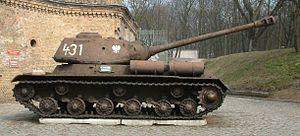
Le Iosif Staline est un char d'assaut soviétique de la Seconde Guerre mondiale. Il est connu sous ses initiales IS ou JS en Occident, « J » étant l'initiale de « Joseph ».